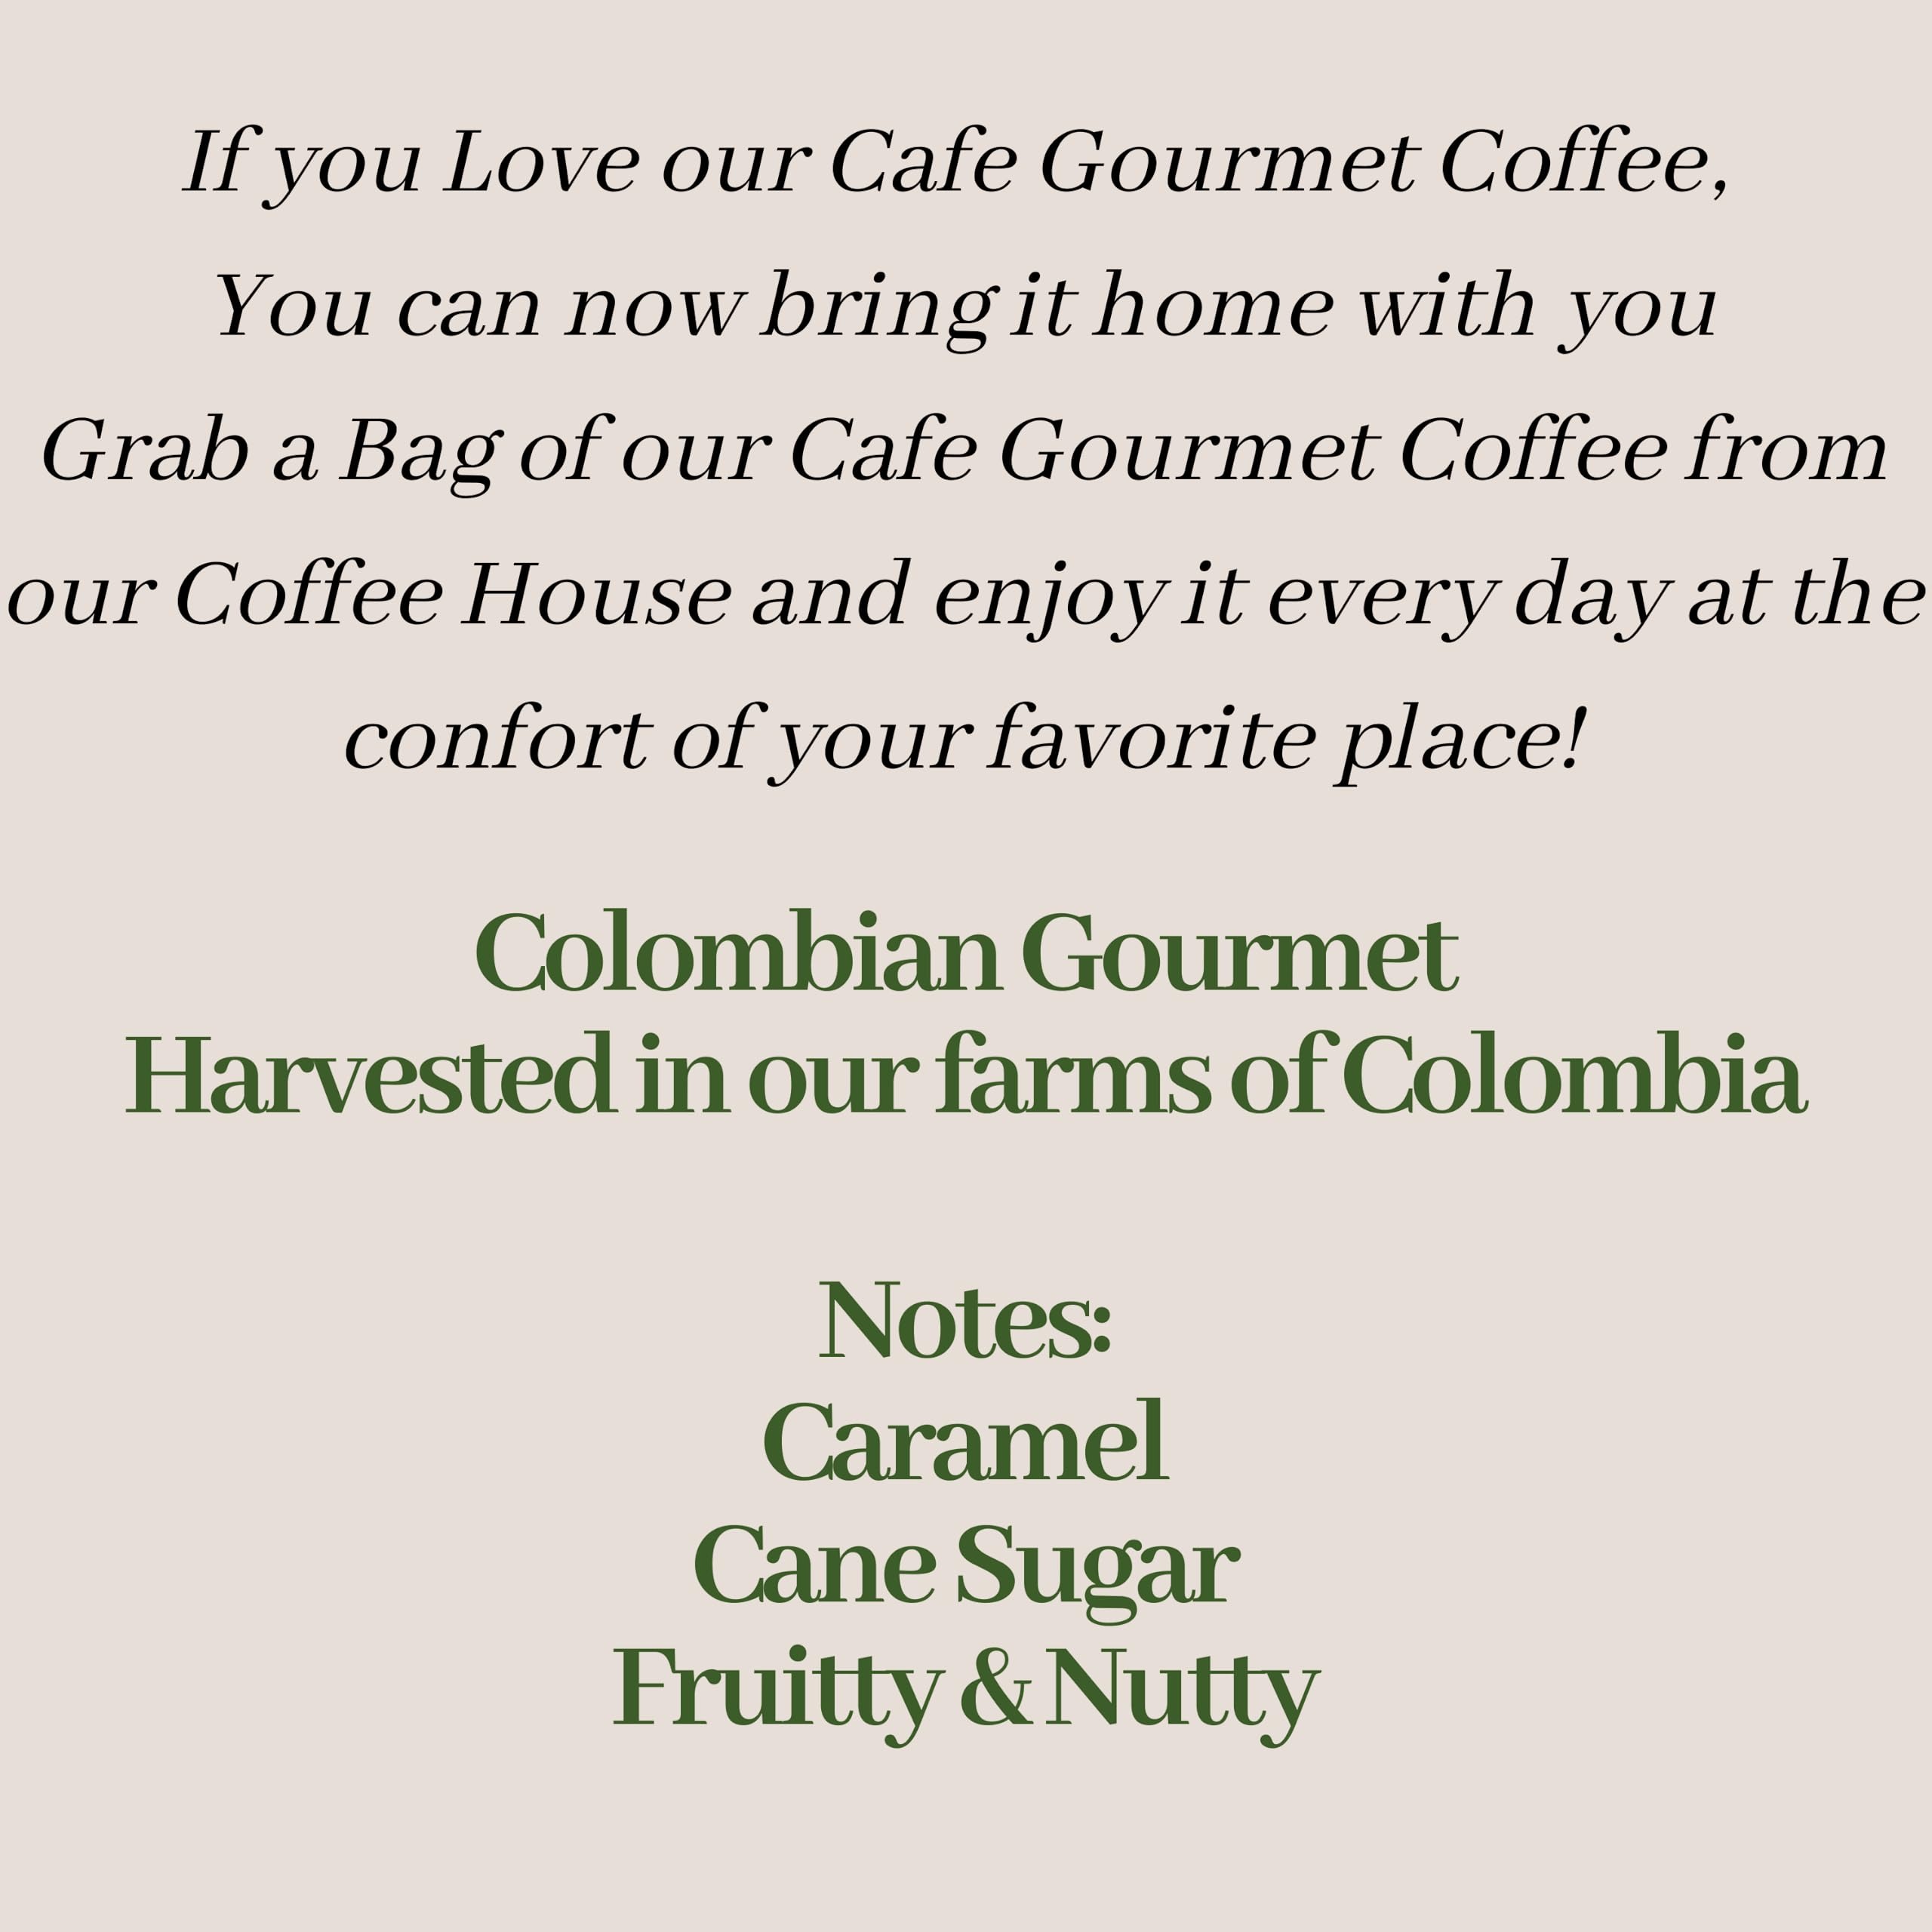
Item Name: GROUND COLOMBIAN COFFEE 340gr, 25% of Profits go directly to farmers. Coffeecol Gourmet Selection, Organic and Hand Picked by our Local farmers, Med-Dark Roast Smooth & Delicious.
Bullet Point 1: Medium-Dark Roasted Coffee Grounds
Bullet Point 2: Ethical Sourcing - Done with Love
Bullet Point 3: Hand Picked, beautiful red coffee cherries
Bullet Point 4: Washed and Sundried
Bullet Point 5: Specialty Coffee Beans, From farm to families. A coffee you can believe in
Product Description: 8oz Coffee Beans- Gourmet Coffee FTO Please NOTIFY IF YOU WOULD LIKE IT GROUND. Roasted to perfection by Coffeecolbean. Using Green Technology. no Carbon Monoxide in our Roasting Process.
Value: 1.0
Unit: Count

Price: 17.99